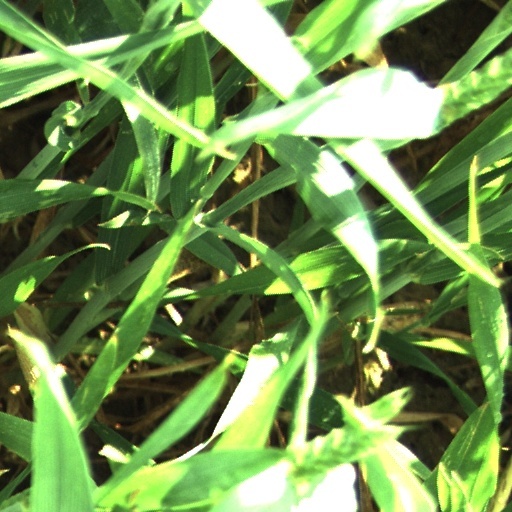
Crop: wheat